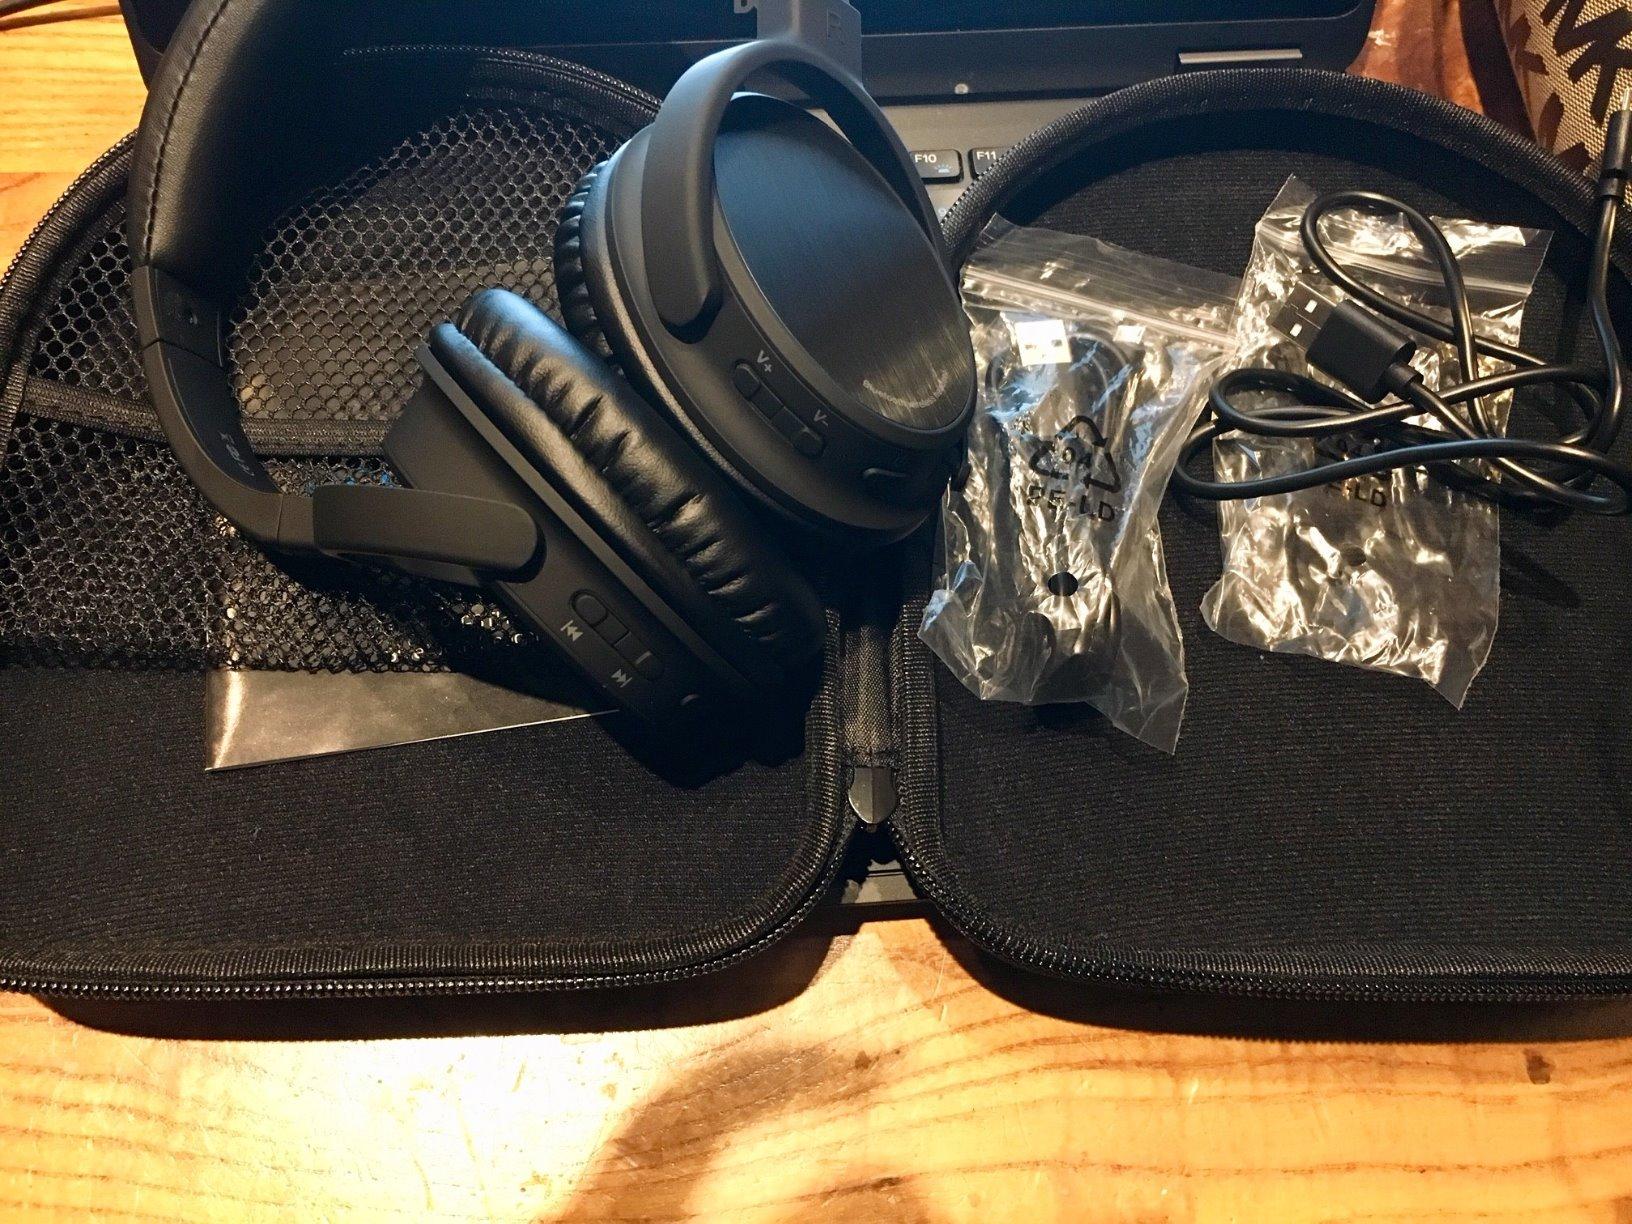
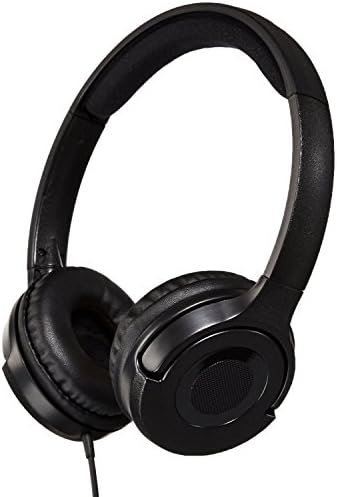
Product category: headphones
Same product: no